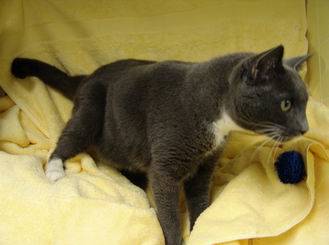
Label: cat